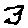
Label: 3